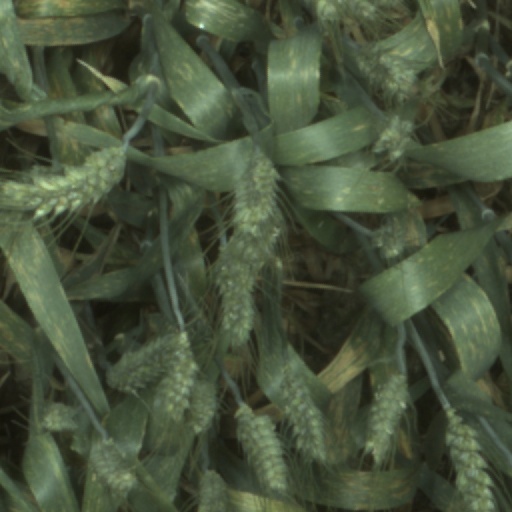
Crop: wheat